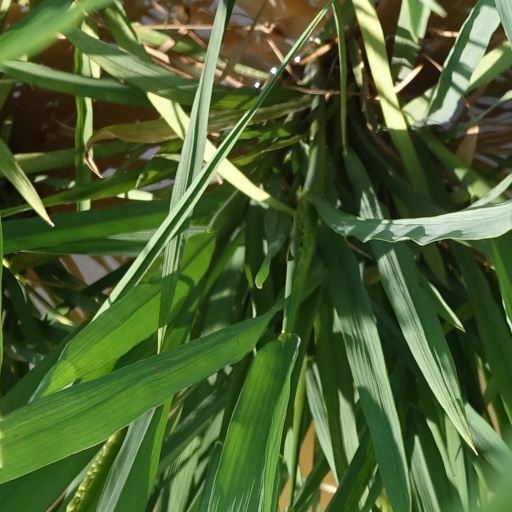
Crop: rice